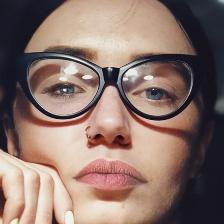
Label: faces